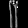
Label: Trouser